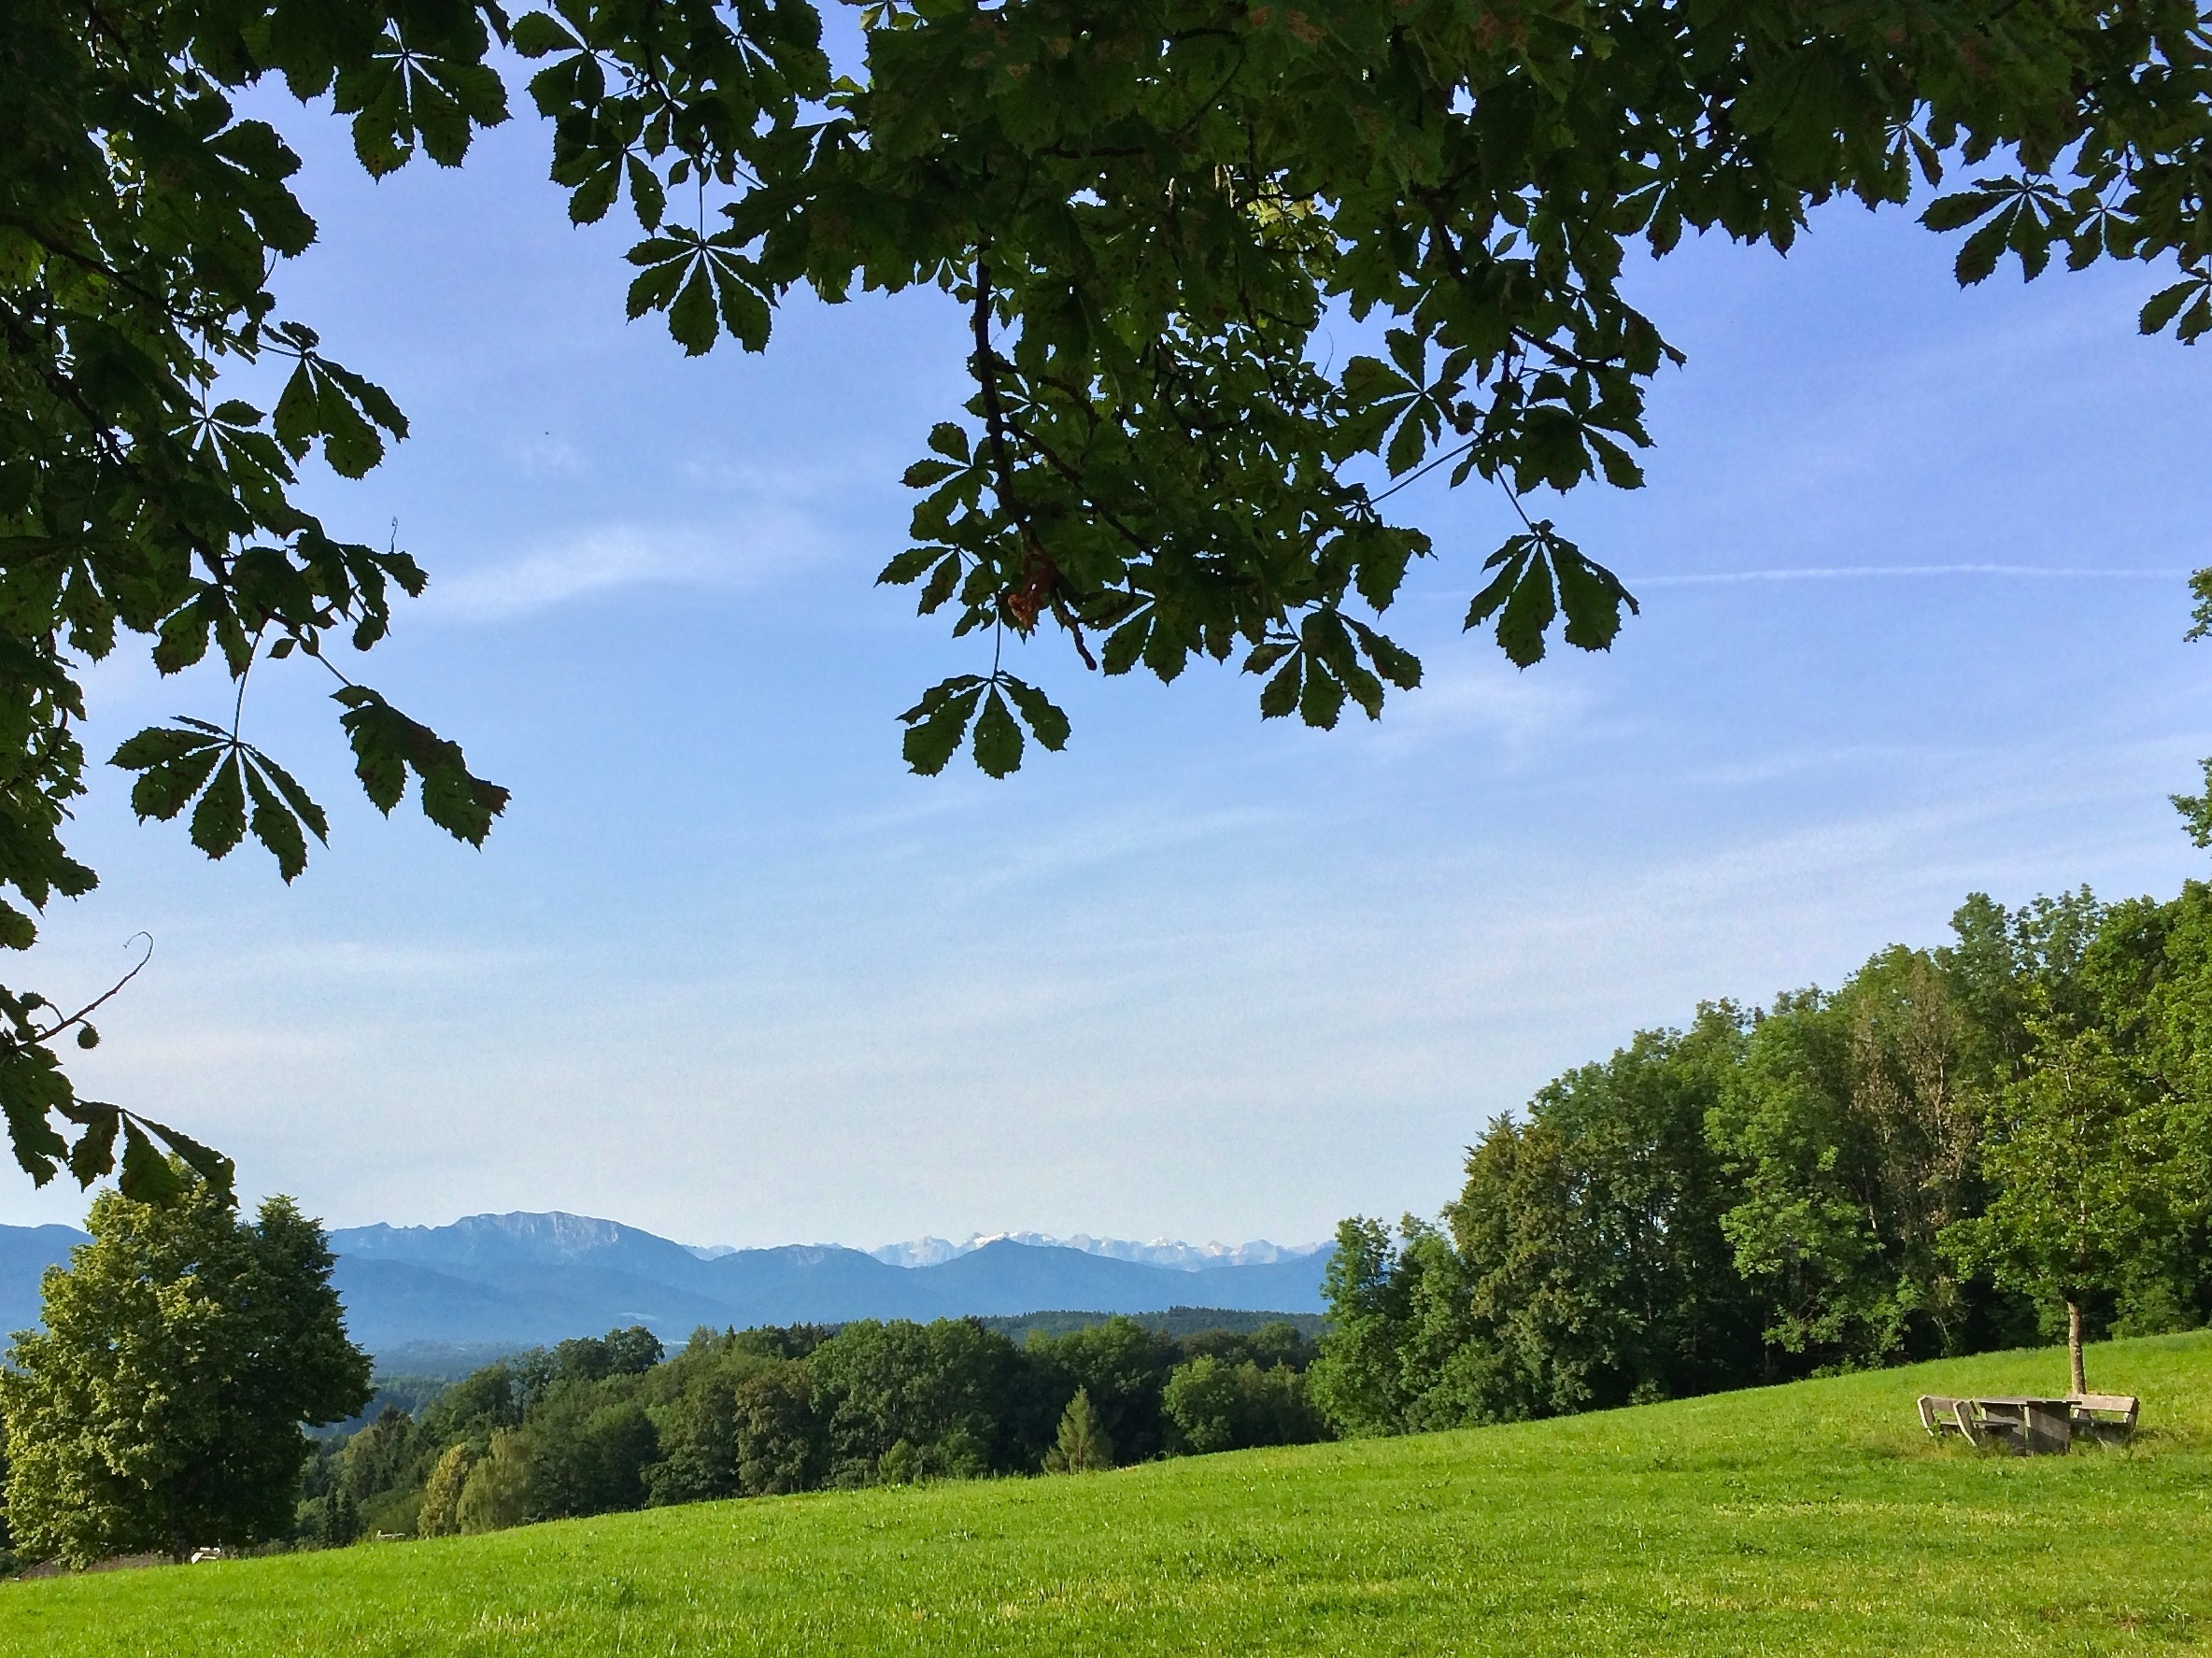
landscape, tree, nature, forest, grass, plant, sky, field, meadow, sunlight, leaf, hill, green, pasture, park, woodland, habitat, ecosystem, rural area, natural environment, woody plant